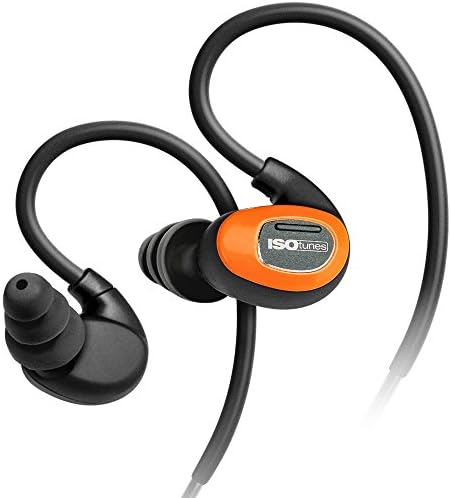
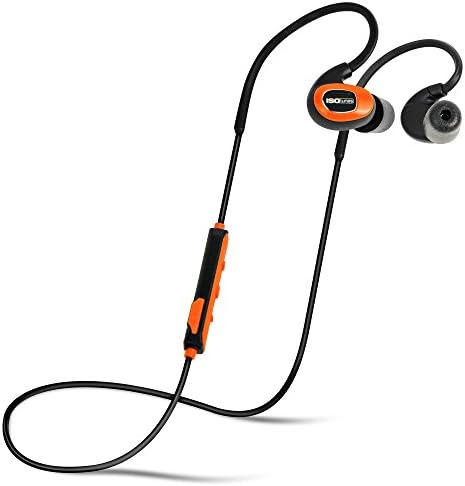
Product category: headphones
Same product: yes